Oh Shenandoah

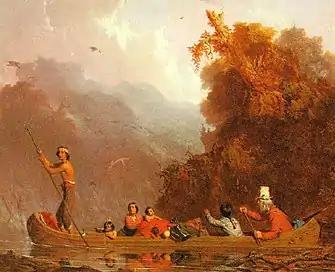
Charles Deas' "The Trapper and his Family" (1845) depicts a voyageur and his Native American wife and children

J.E. Laidlaw of San Francisco reported hearing a version sung by a black Barbadian sailor aboard the Glasgow ship "Harland" in 1894: